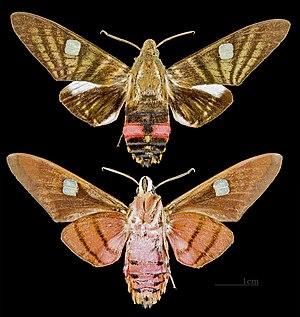
Hayesiana est un genre de papillons de la famille des Sphingidae, de la sous-famille des Macroglossinae, de la tribu des Macroglossini et de la sous-tribu des Macroglossina.
La tribu des Macroglossini regroupe des lépidoptères de la famille des Sphingidae, de la sous-famille des Macroglossinae.